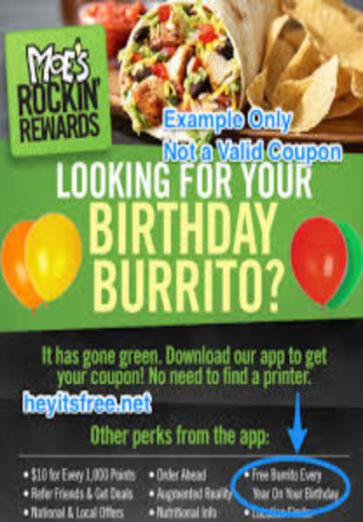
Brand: moe's southwest grill
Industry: Food